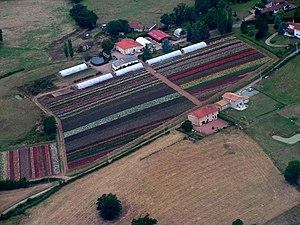
François Dorieux, mort le 11 janvier 2015, est un rosiériste obtenteur français dont les pépinières sont à Montagny.